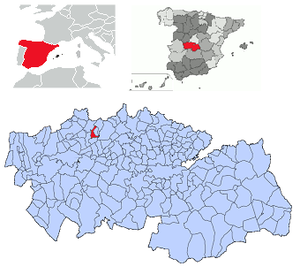
Garciotum est une commune d'Espagne de la province de Tolède dans la communauté autonome de Castille-La Manche.